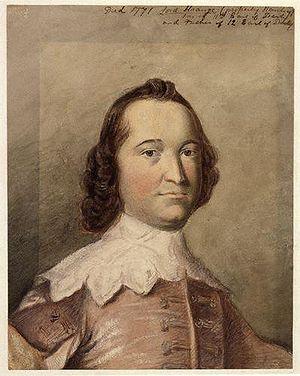
James Smith-Stanley, Lord Strange était communément connu sous ce titre, bien que ni lui ni son père ne le réclamaient. Il était le fils aîné d'Edward Stanley, dont les prédécesseurs avaient utilisé ce titre de courtoisie, mais avec le droit pour les baronnies car elles étaient transmises par les femmes, alors que le comté avait été transmis à l'héritier mâle.